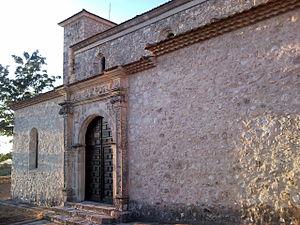
Calabazas de Fuentidueña est une commune de la province de Ségovie dans la communauté autonome de Castille-et-León en Espagne.